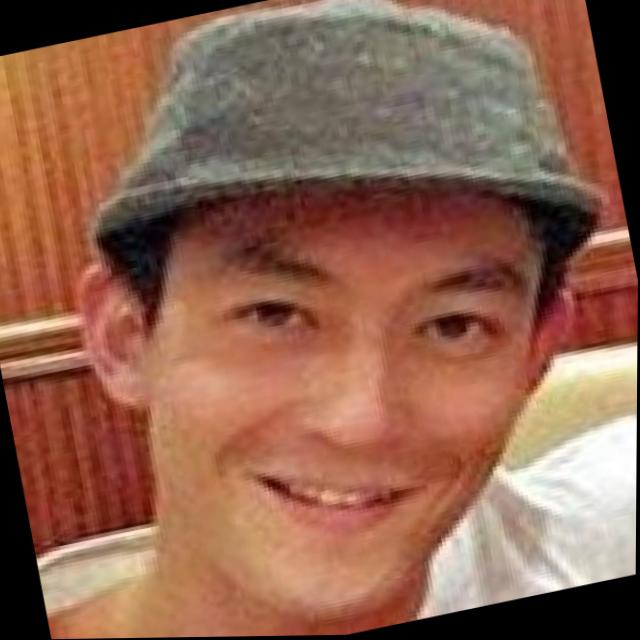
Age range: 21-44